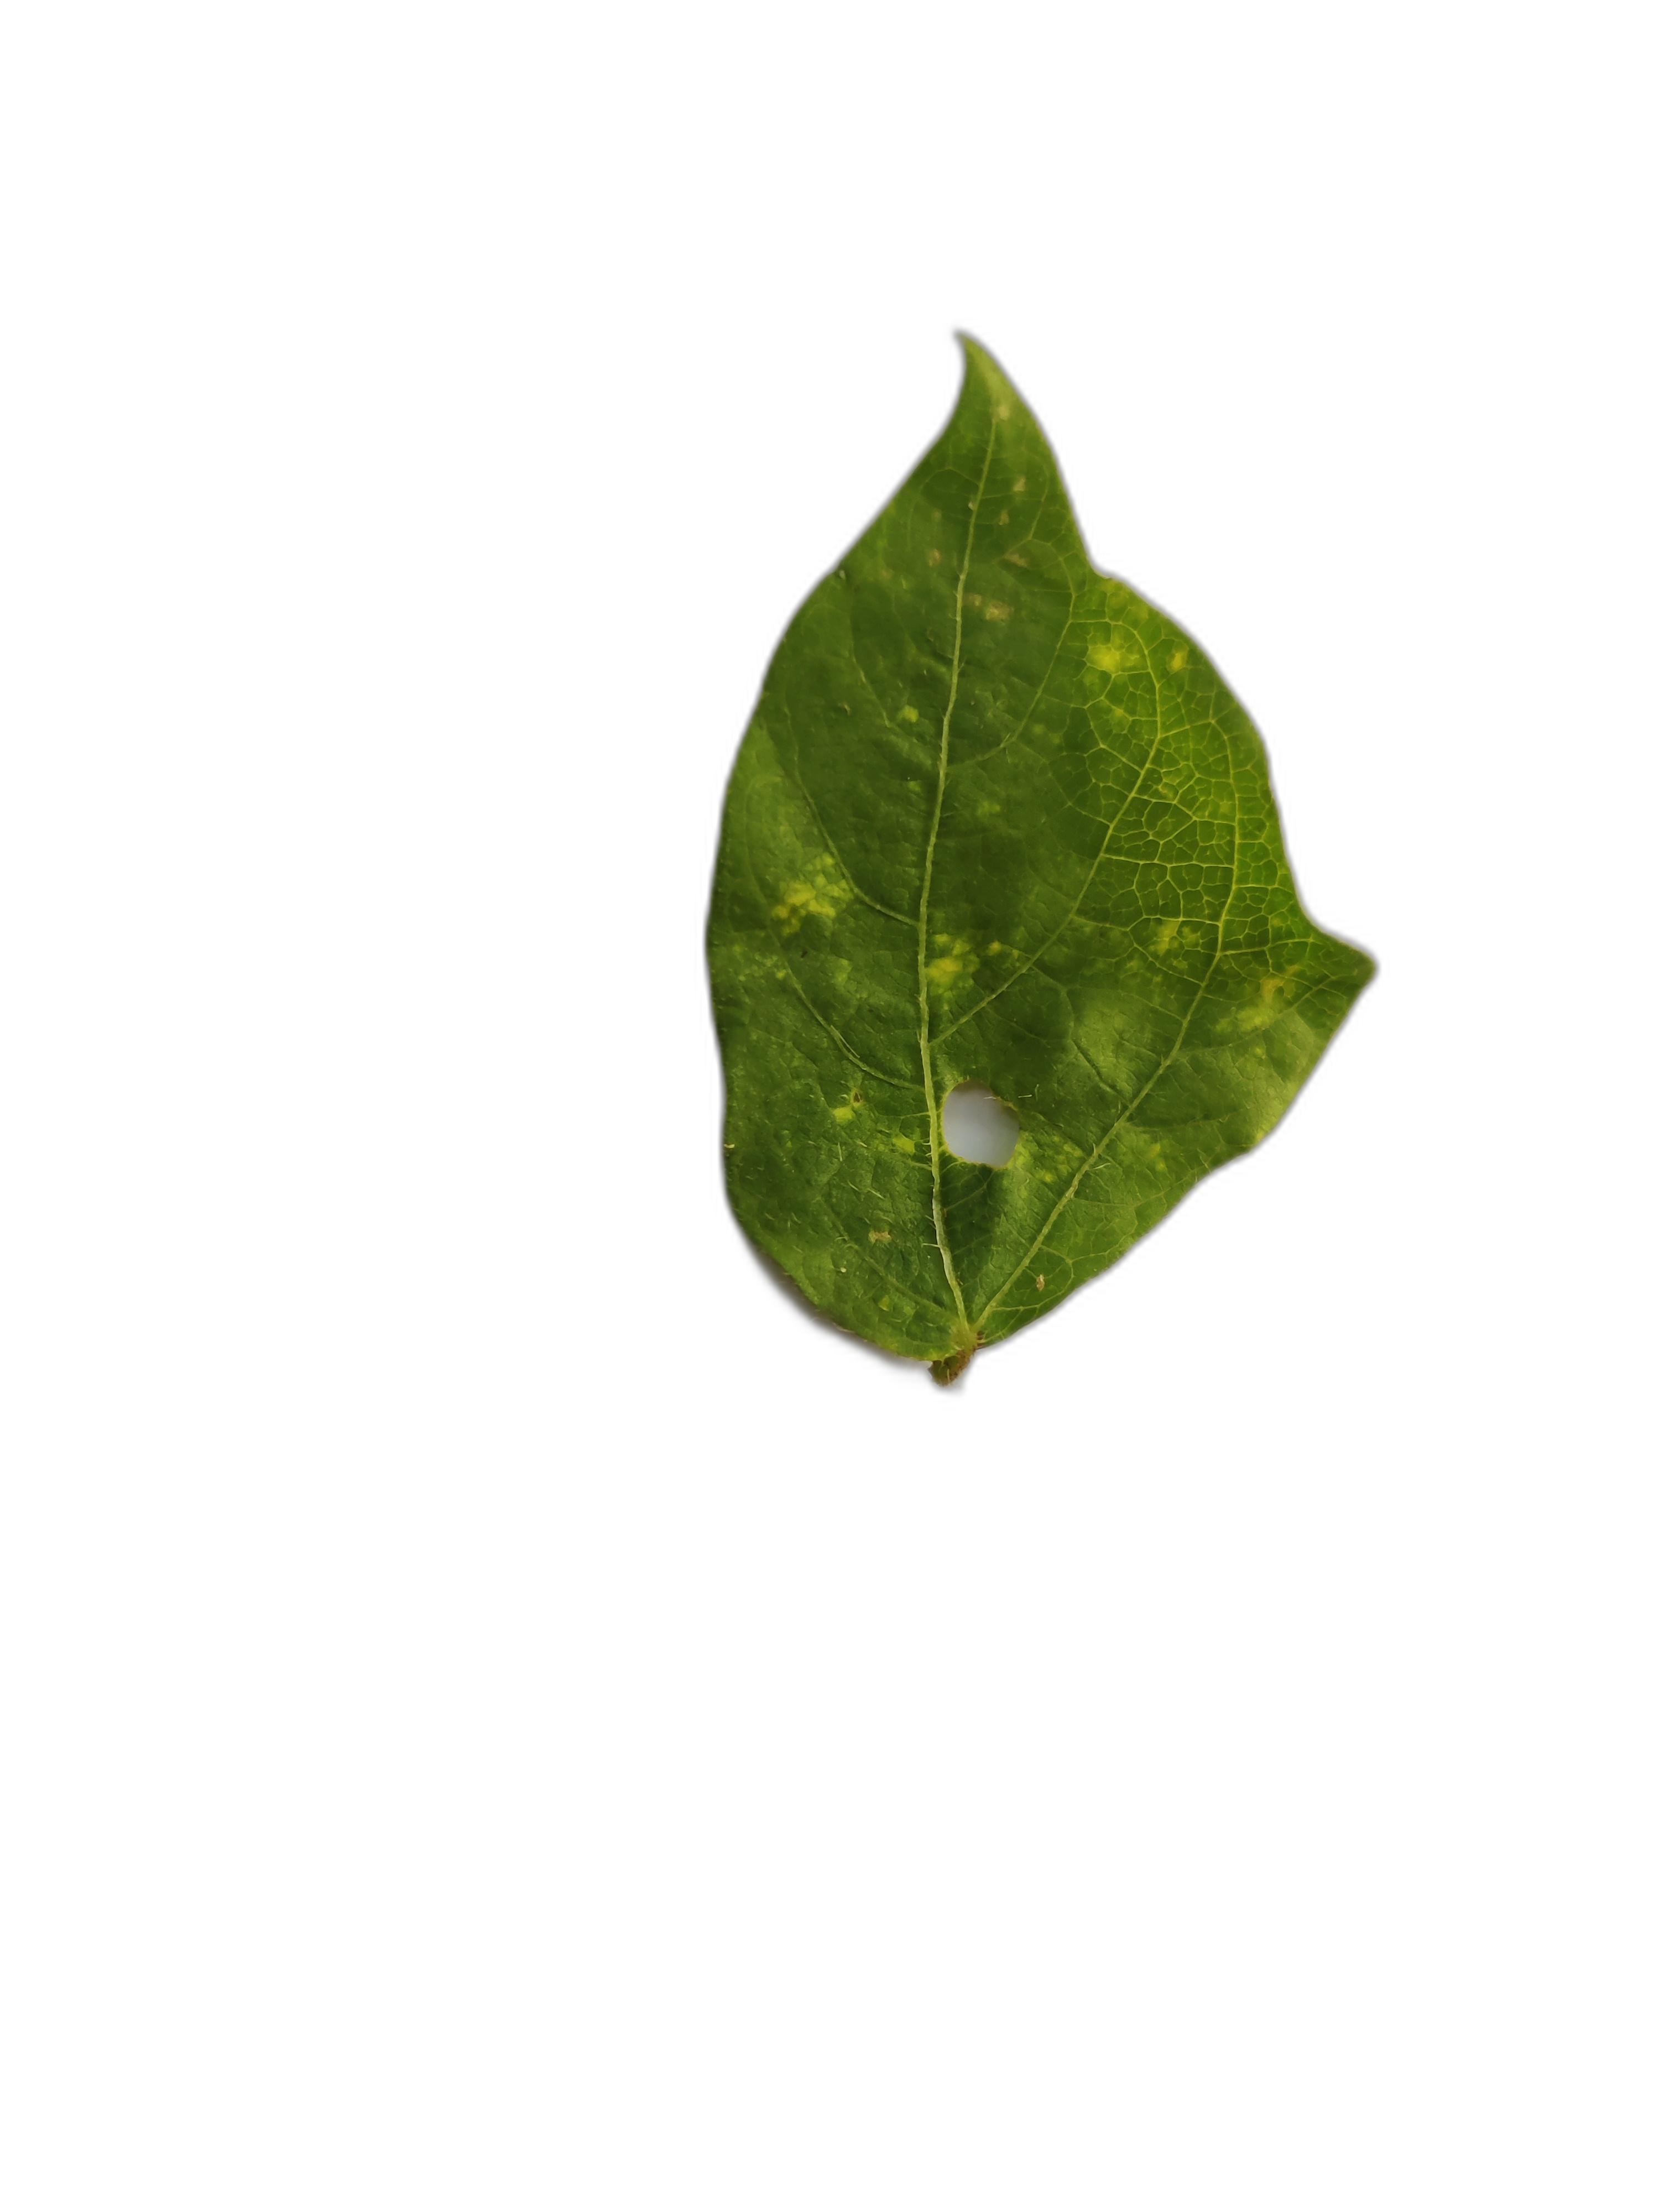
Label: Yellow Mosaic